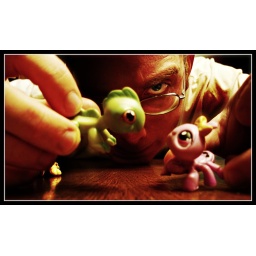
to the dismay of children all around the little green lizard ate the cute little purple bug thingy.... DSC07167a